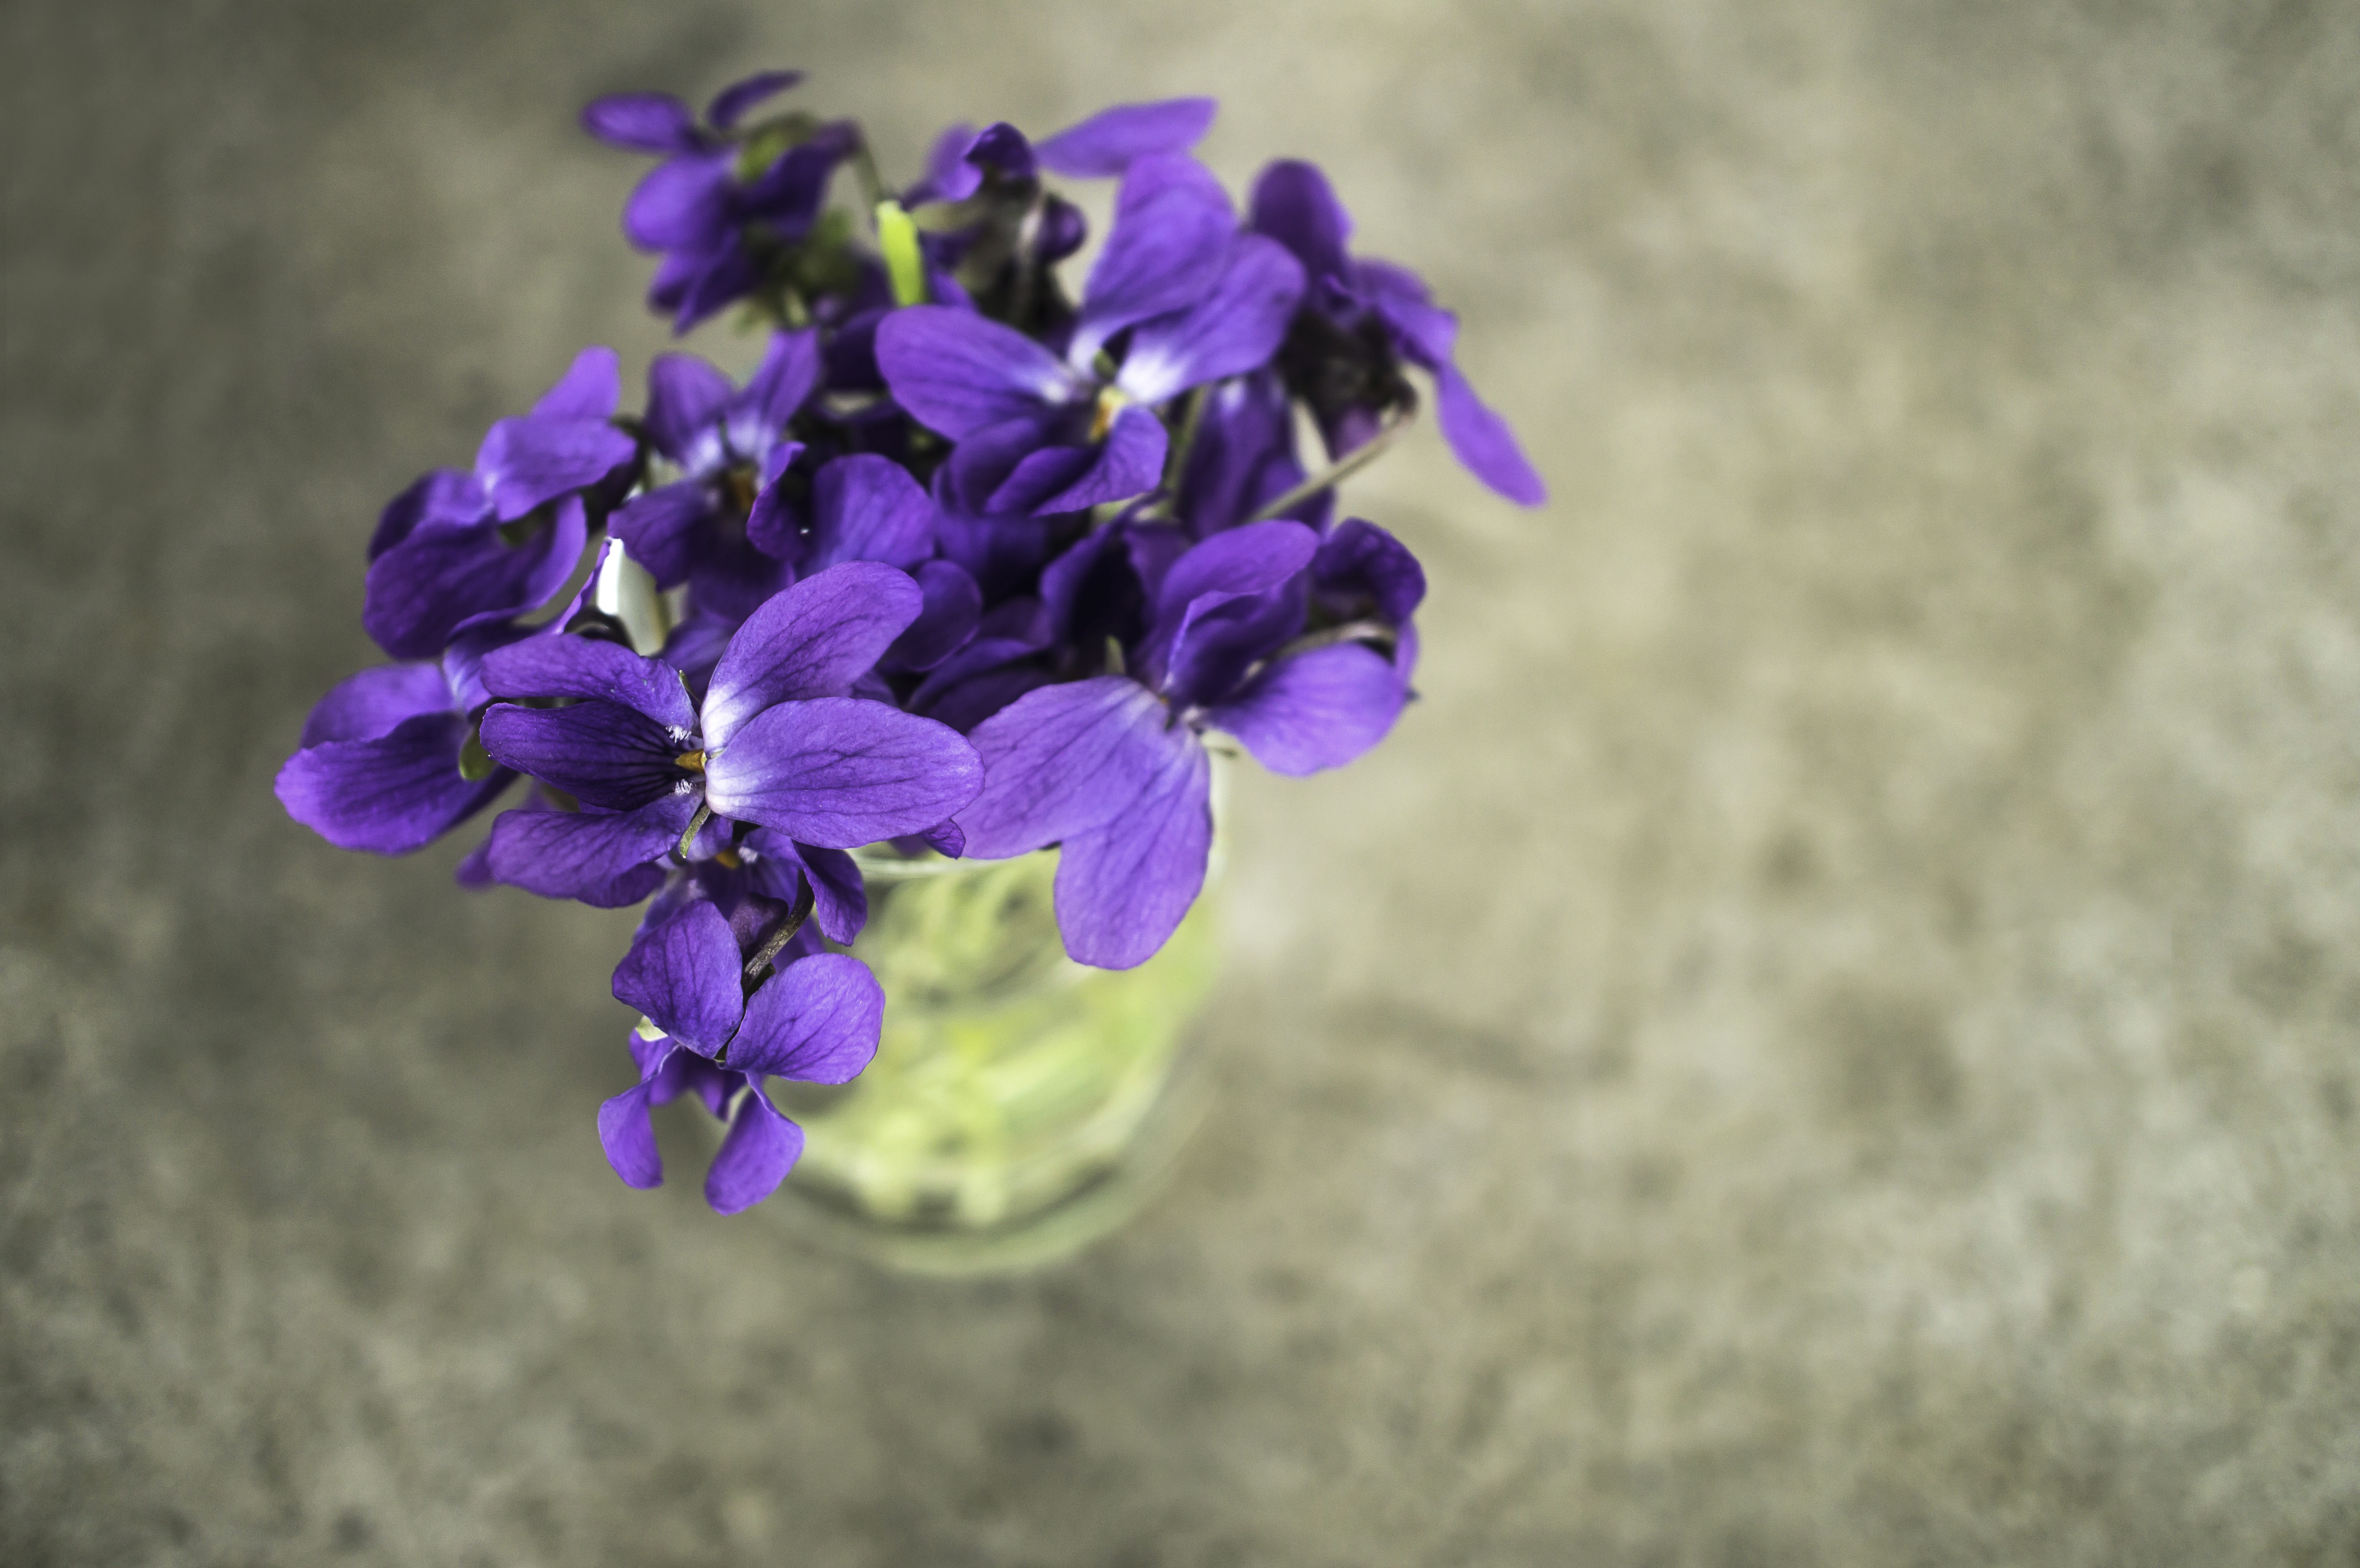
nature, blossom, plant, flower, purple, petal, spring, macro, botany, blue, garden, flora, lavender, wildflower, eye, violet, violets, organ, viola, macro photography, flowering plant, land plant, violet family